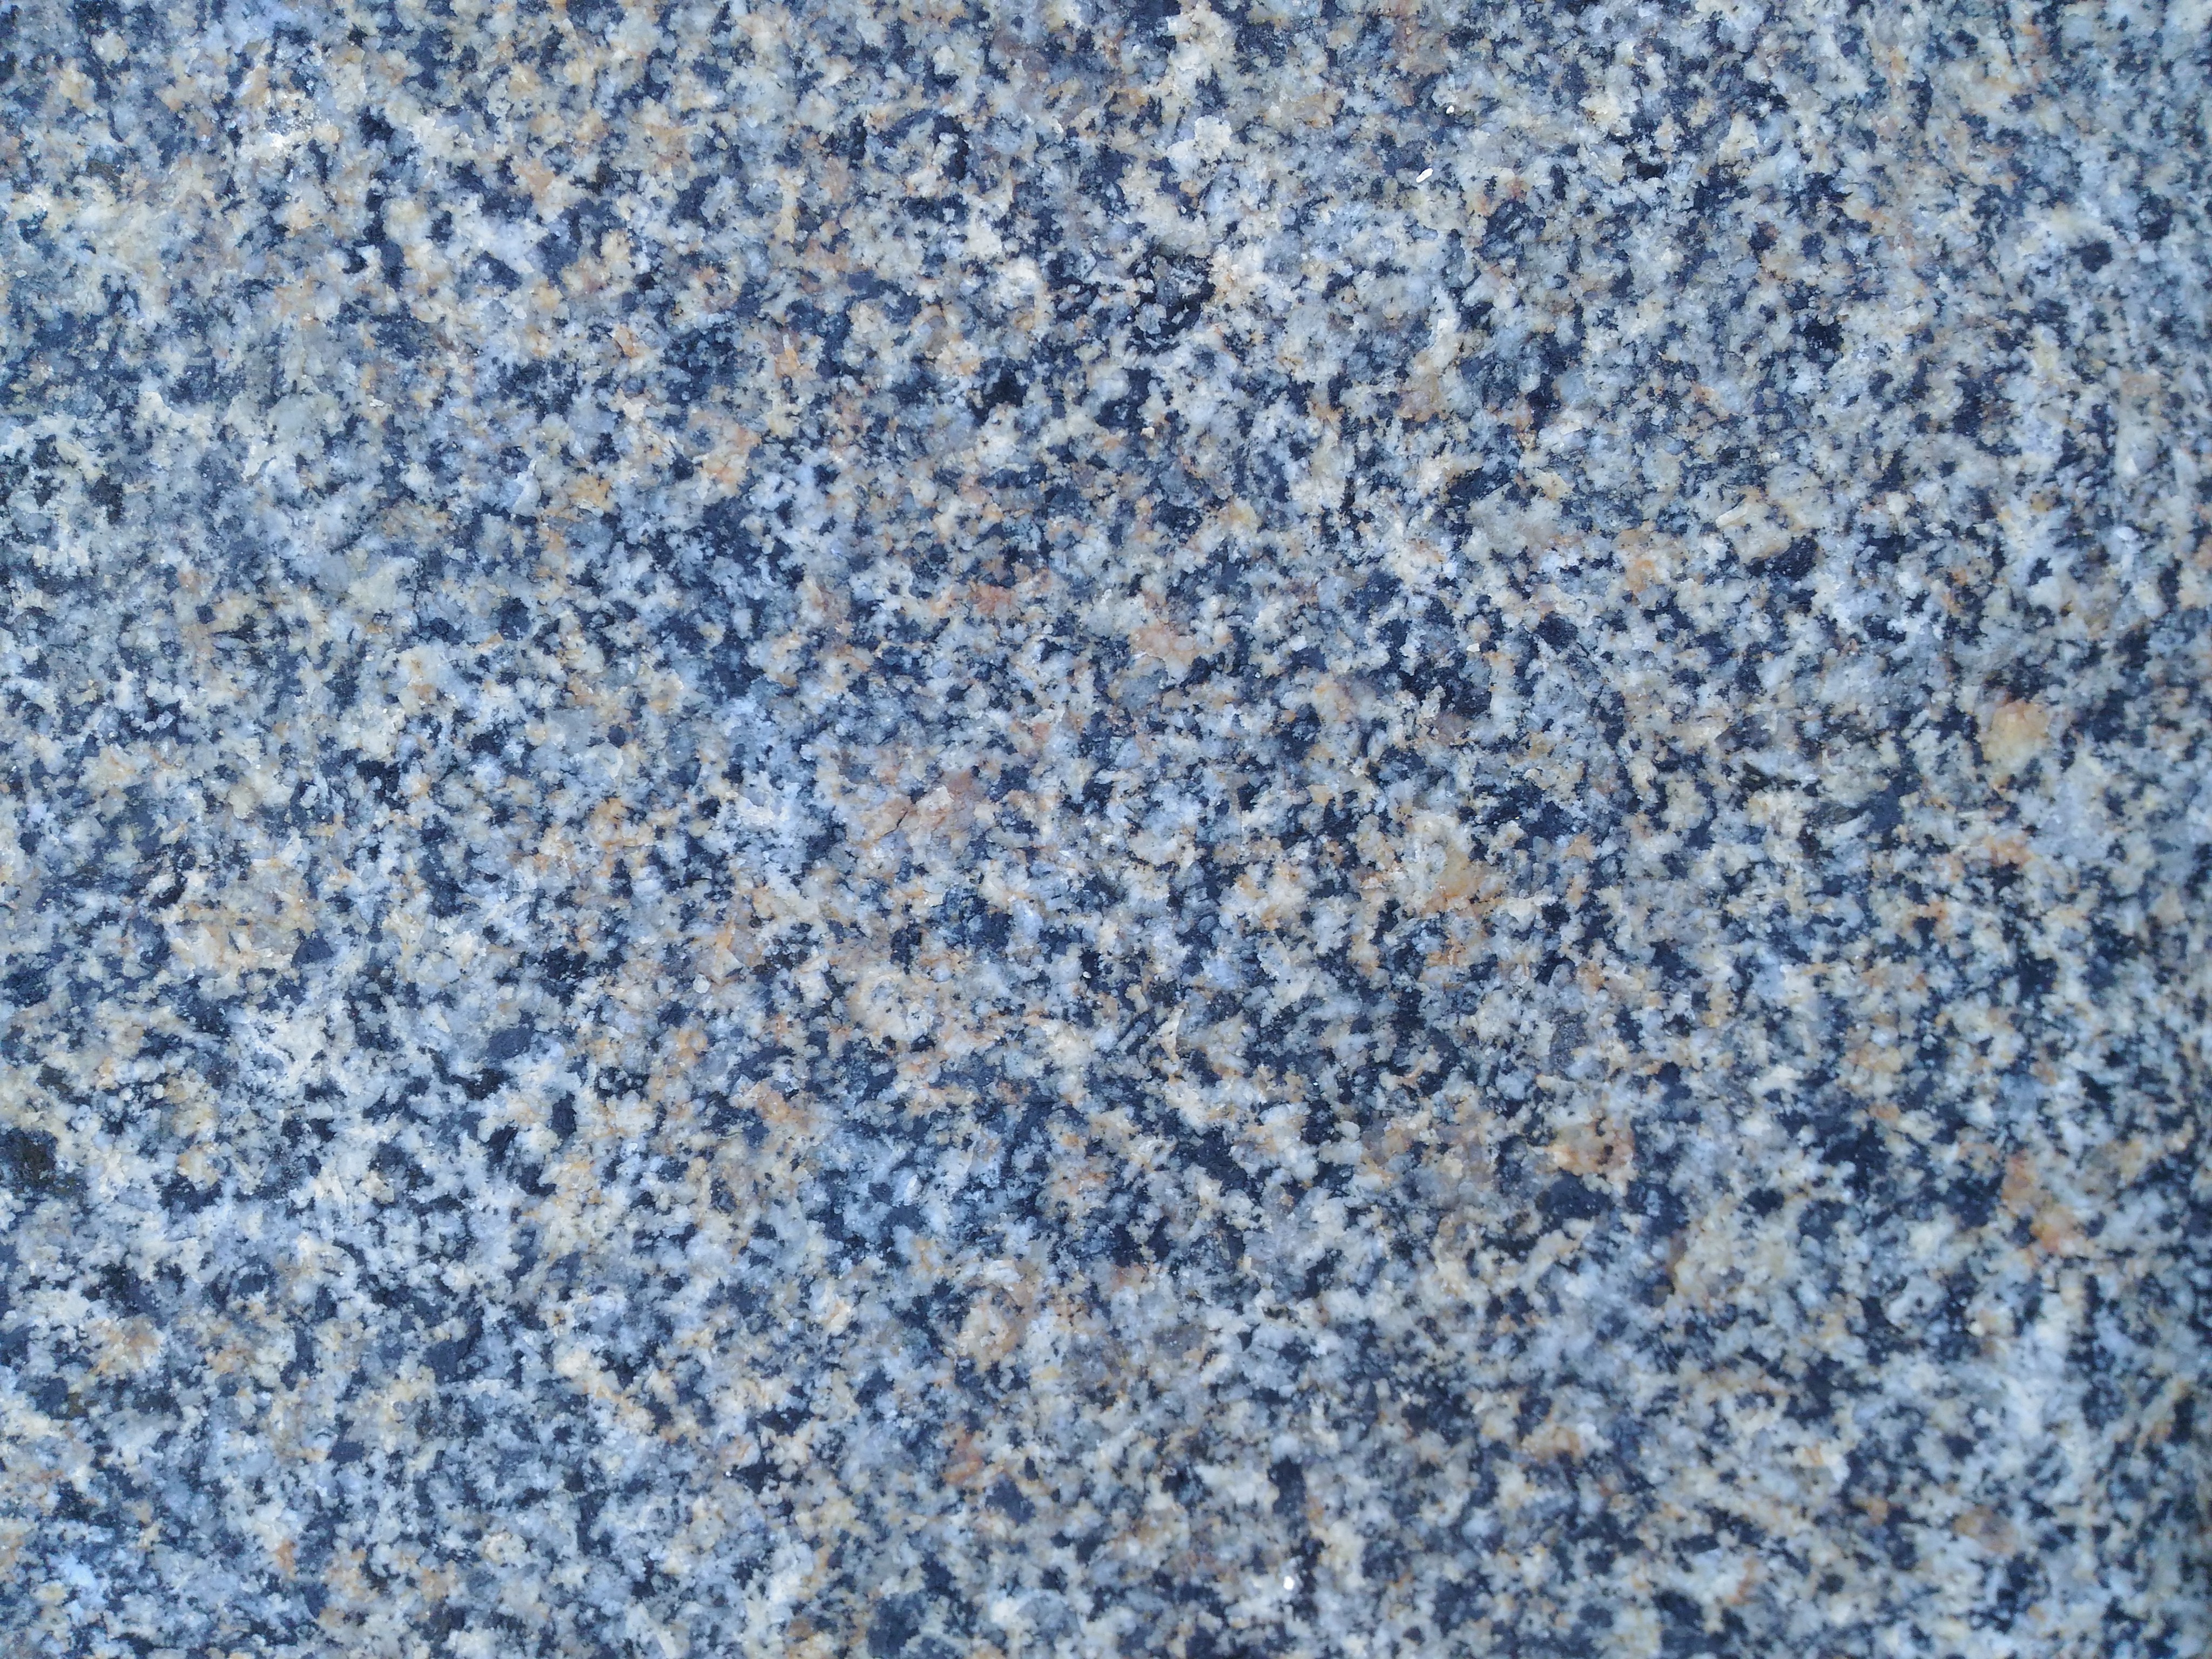
granite, stone, blue, frost, material, gravel, pattern